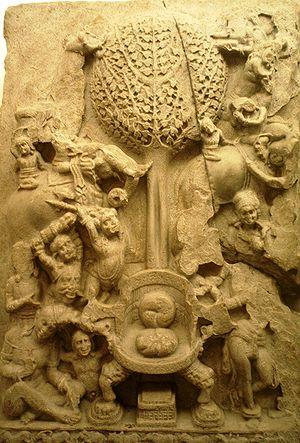
Nāgārjuna, ou Nagardjouna, est un moine, philosophe, écrivain bouddhiste indien, fondateur de l'école Madhyamaka et originaire de la région correspondant à l'Andhra Pradesh actuel. Beaucoup de points sur son existence relèvent de récits mythiques, si bien qu'il est difficile de dissocier les apports ultérieurs des éléments de sa vie originelle.
L'aniconisme est l'absence de représentations matérielles du monde naturel et surnaturel dans différentes cultures, en particulier certaines religions monothéistes. Cette absence de représentations figuratives peut concerner les déités, les personnages saints, les humains ou certaines parties de leur corps, tous les êtres vivants, et jusqu'à tout ce qui possède une existence. Le phénomène est en général codifié par les traditions religieuses et devient en tant que tel une prohibition, forme de censure religieuse spécialisée dans les représentations. L'aniconisme peut être source d'une ambiance iconophobe. Lorsqu'il est activement imposé et aboutit à la suppression de représentations, l'aniconisme devient iconoclasme. Le mot lui-même provient du grec eikon, signifiant représentation, ressemblance ou image.
Le Madhyamaka ou Voie du milieu ou médiane, fondée par Nāgārjuna et son disciple Āryadeva, constitue avec le Cittamātra l'une des deux principales écoles spécifiques du bouddhisme mahāyāna. Un mādhyamika est un tenant de cette doctrine ou quelque chose relatif à celle-ci.
L’hétimasie et aussi sous forme vieillie hétémasie, en latin hetoemasia, en italien « etimasia », est le nom donné à un motif iconographique de la peinture chrétienne représentant un trône vide, symbolisant l'attente du retour du Christ, sa Parousie.